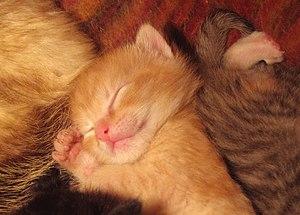
Le mignon caractérise ce qui est menu, délicat et doux aux formes souvent grosses et trapues ou bien enfantines. Le mignon est un type spécifique de beau, proche du joli. Dans la réflexion esthétique, le mignon a été parfois opposé au sublime, par son opposition à la grandeur et à l'intensité.